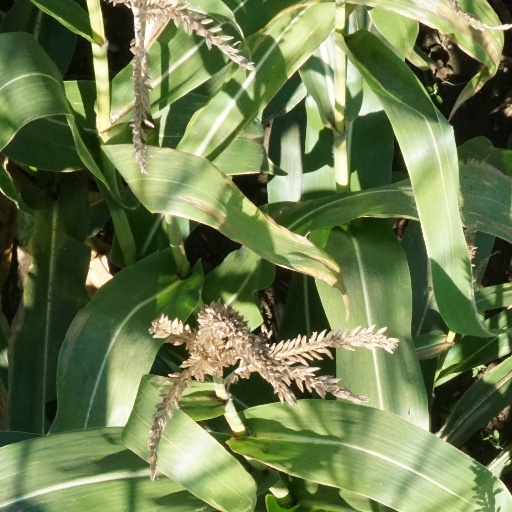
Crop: maize; corn